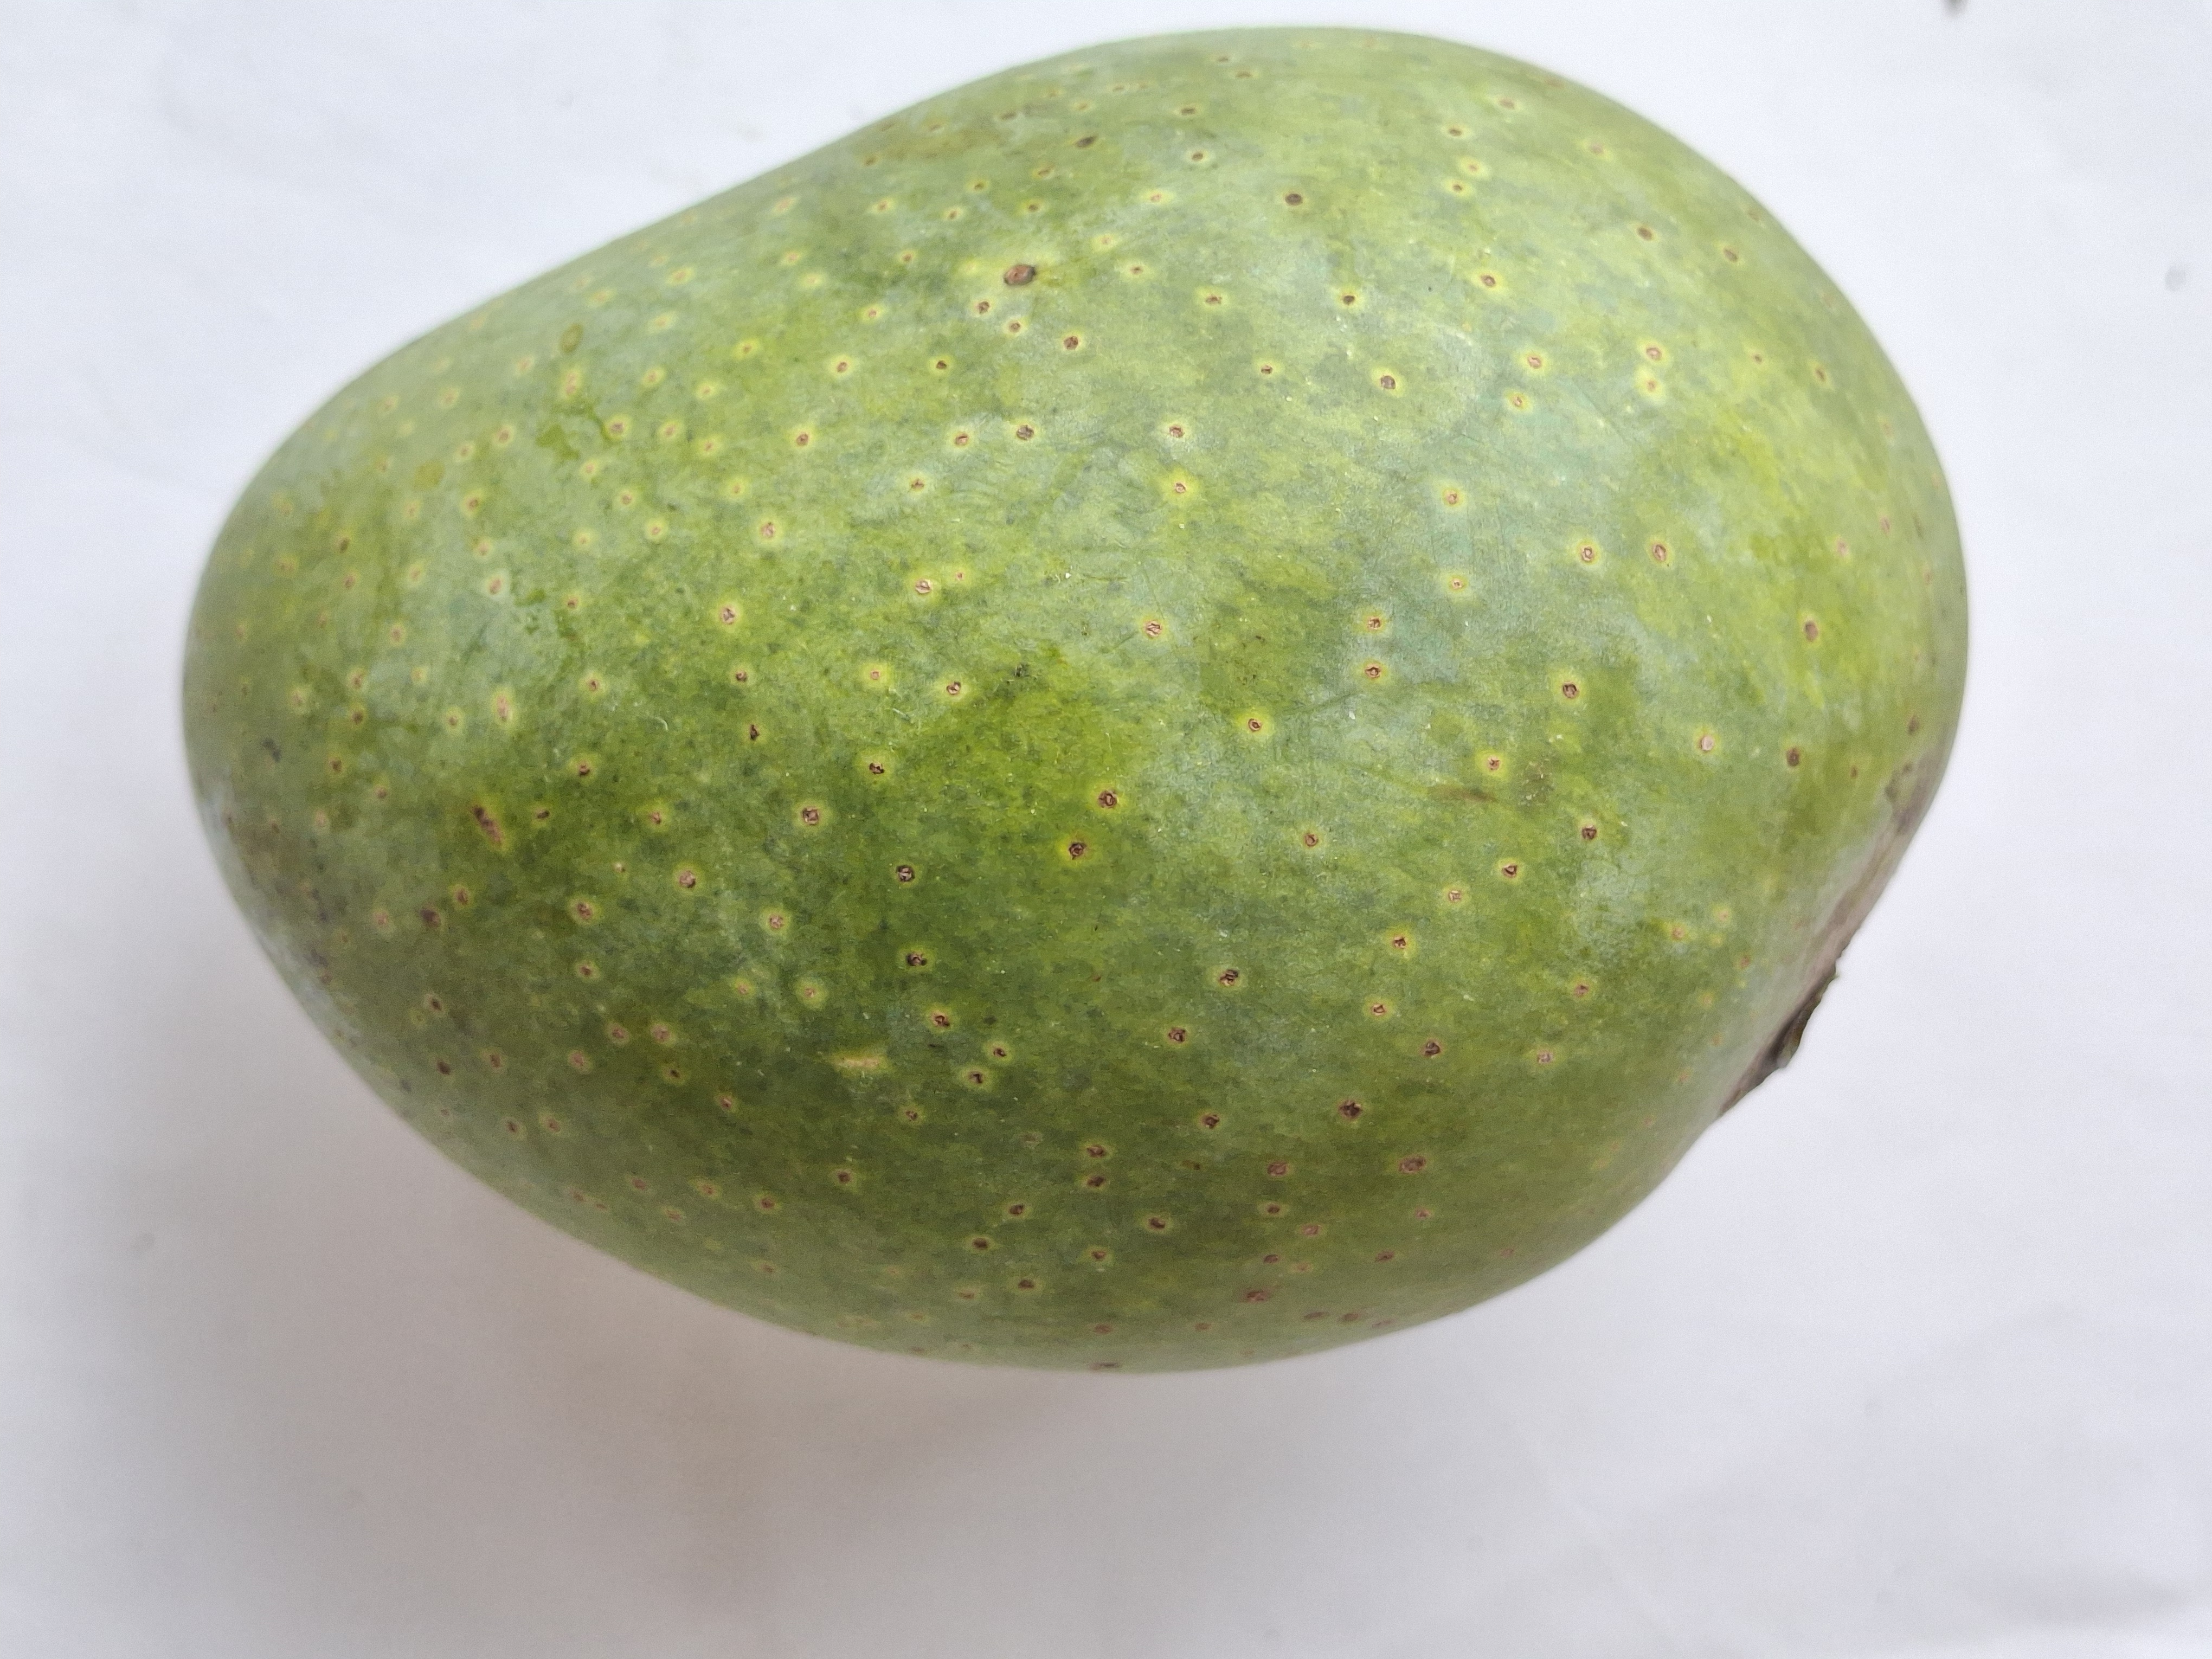
Mango variety: GopalBhog